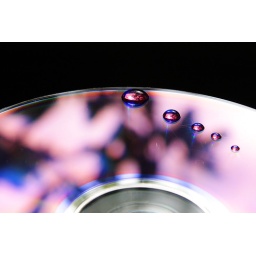
Reflection of the trees outside my kitchen window in the afternoon sky.